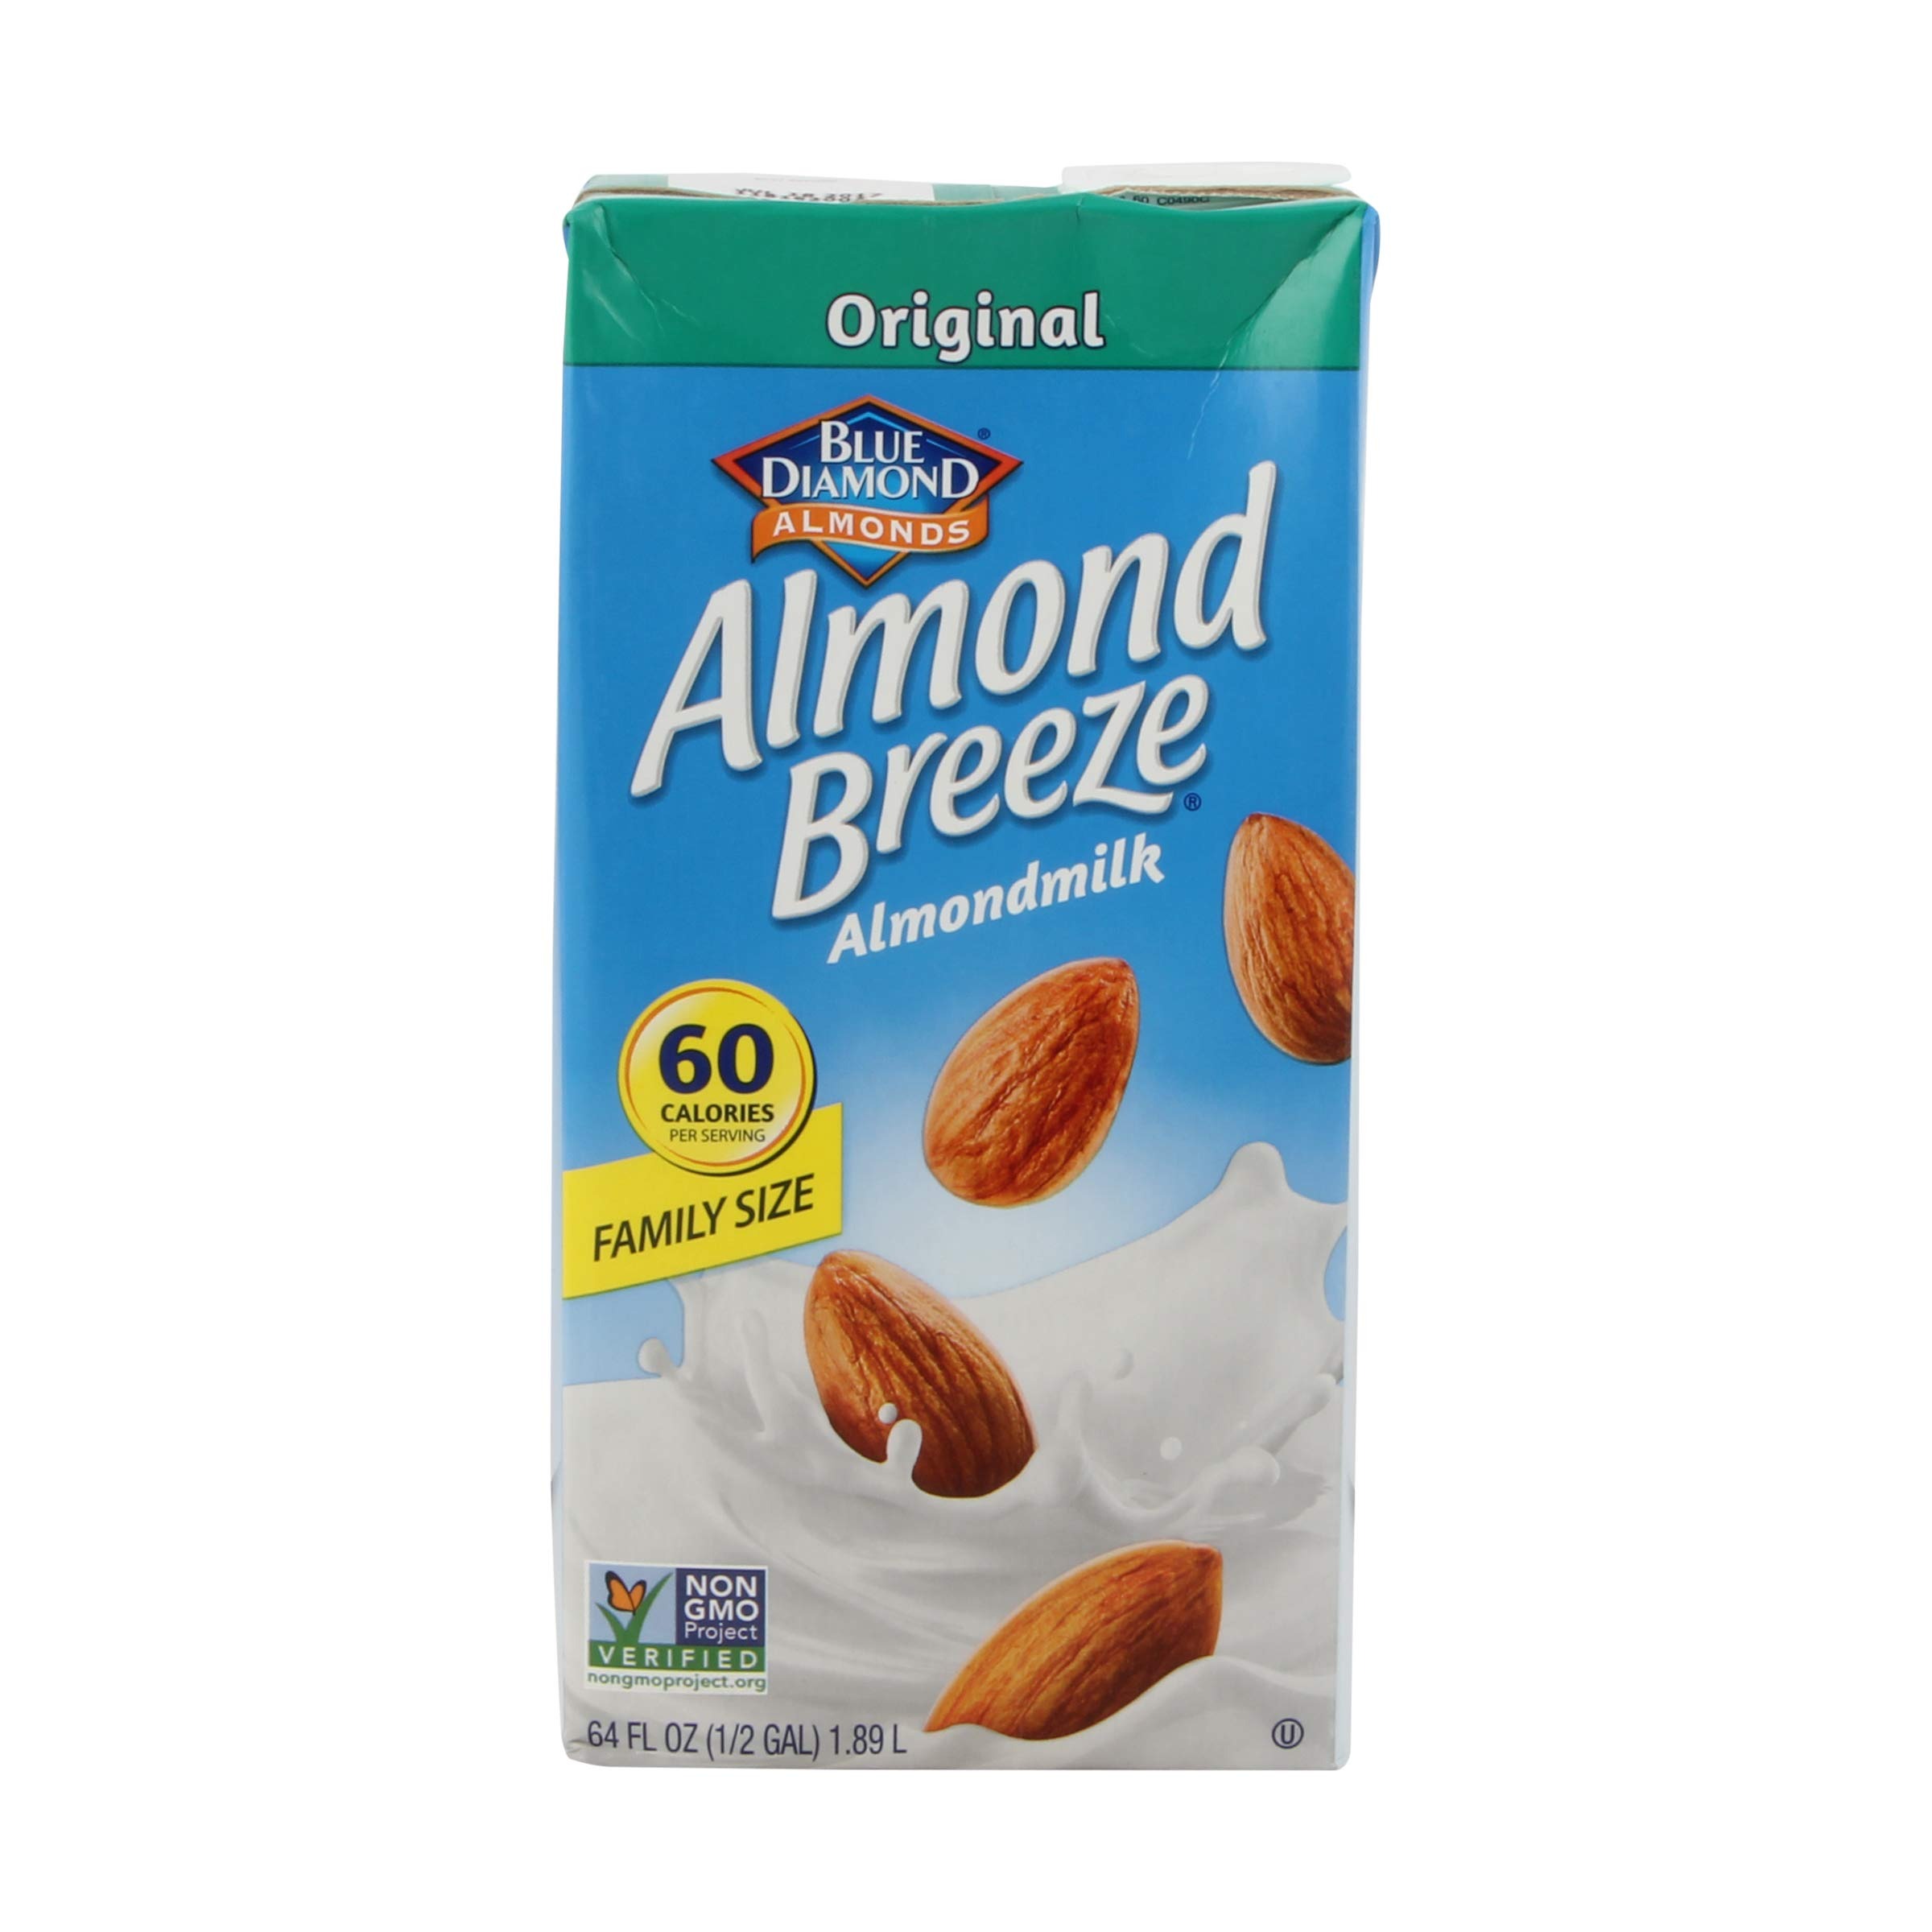
Item Name: Almond Breeze Dairy Free Almondmilk, Original, 64 FL OZ
Bullet Point 1: Contains 1 - 64-Ounce Boxes of Almond Breeze Dairy Free Almondmilk, Original
Bullet Point 2: Made with real California almonds
Bullet Point 3: Free from Dairy, Soy and Lactose
Bullet Point 4: Excellent source of vitamins D and E, 50 percentage More Calcium than Milk
Bullet Point 5: Non-GMO Project Verified
Value: 64.0
Unit: Fl Oz

Price: 4.715